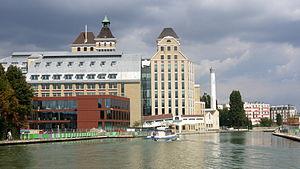
Grands moulins Pantin à Pantin, Ile de France, France
Les Grands Moulins de Pantin sont une minoterie industrielle créée à Pantin en 1884, le long du Canal de l'Ourcq et des voies ferrées de l'Est, par la Société des moulins Abel Leblanc, sur le site de moulins préexistants.
Ingérop est une société d'ingénierie française indépendante, de plus de 2 000 collaborateurs, créée en 1992, et dont le siège social est basé à Rueil-Malmaison. Son chiffre d'affaires 2019 est de 260M€ dont près de 30% à l'international. Le groupe est actif dans l'ensemble des métiers de la construction : ville et mobilité, infrastructures, transports, eau, environnement, bâtiment, énergie et industrie.